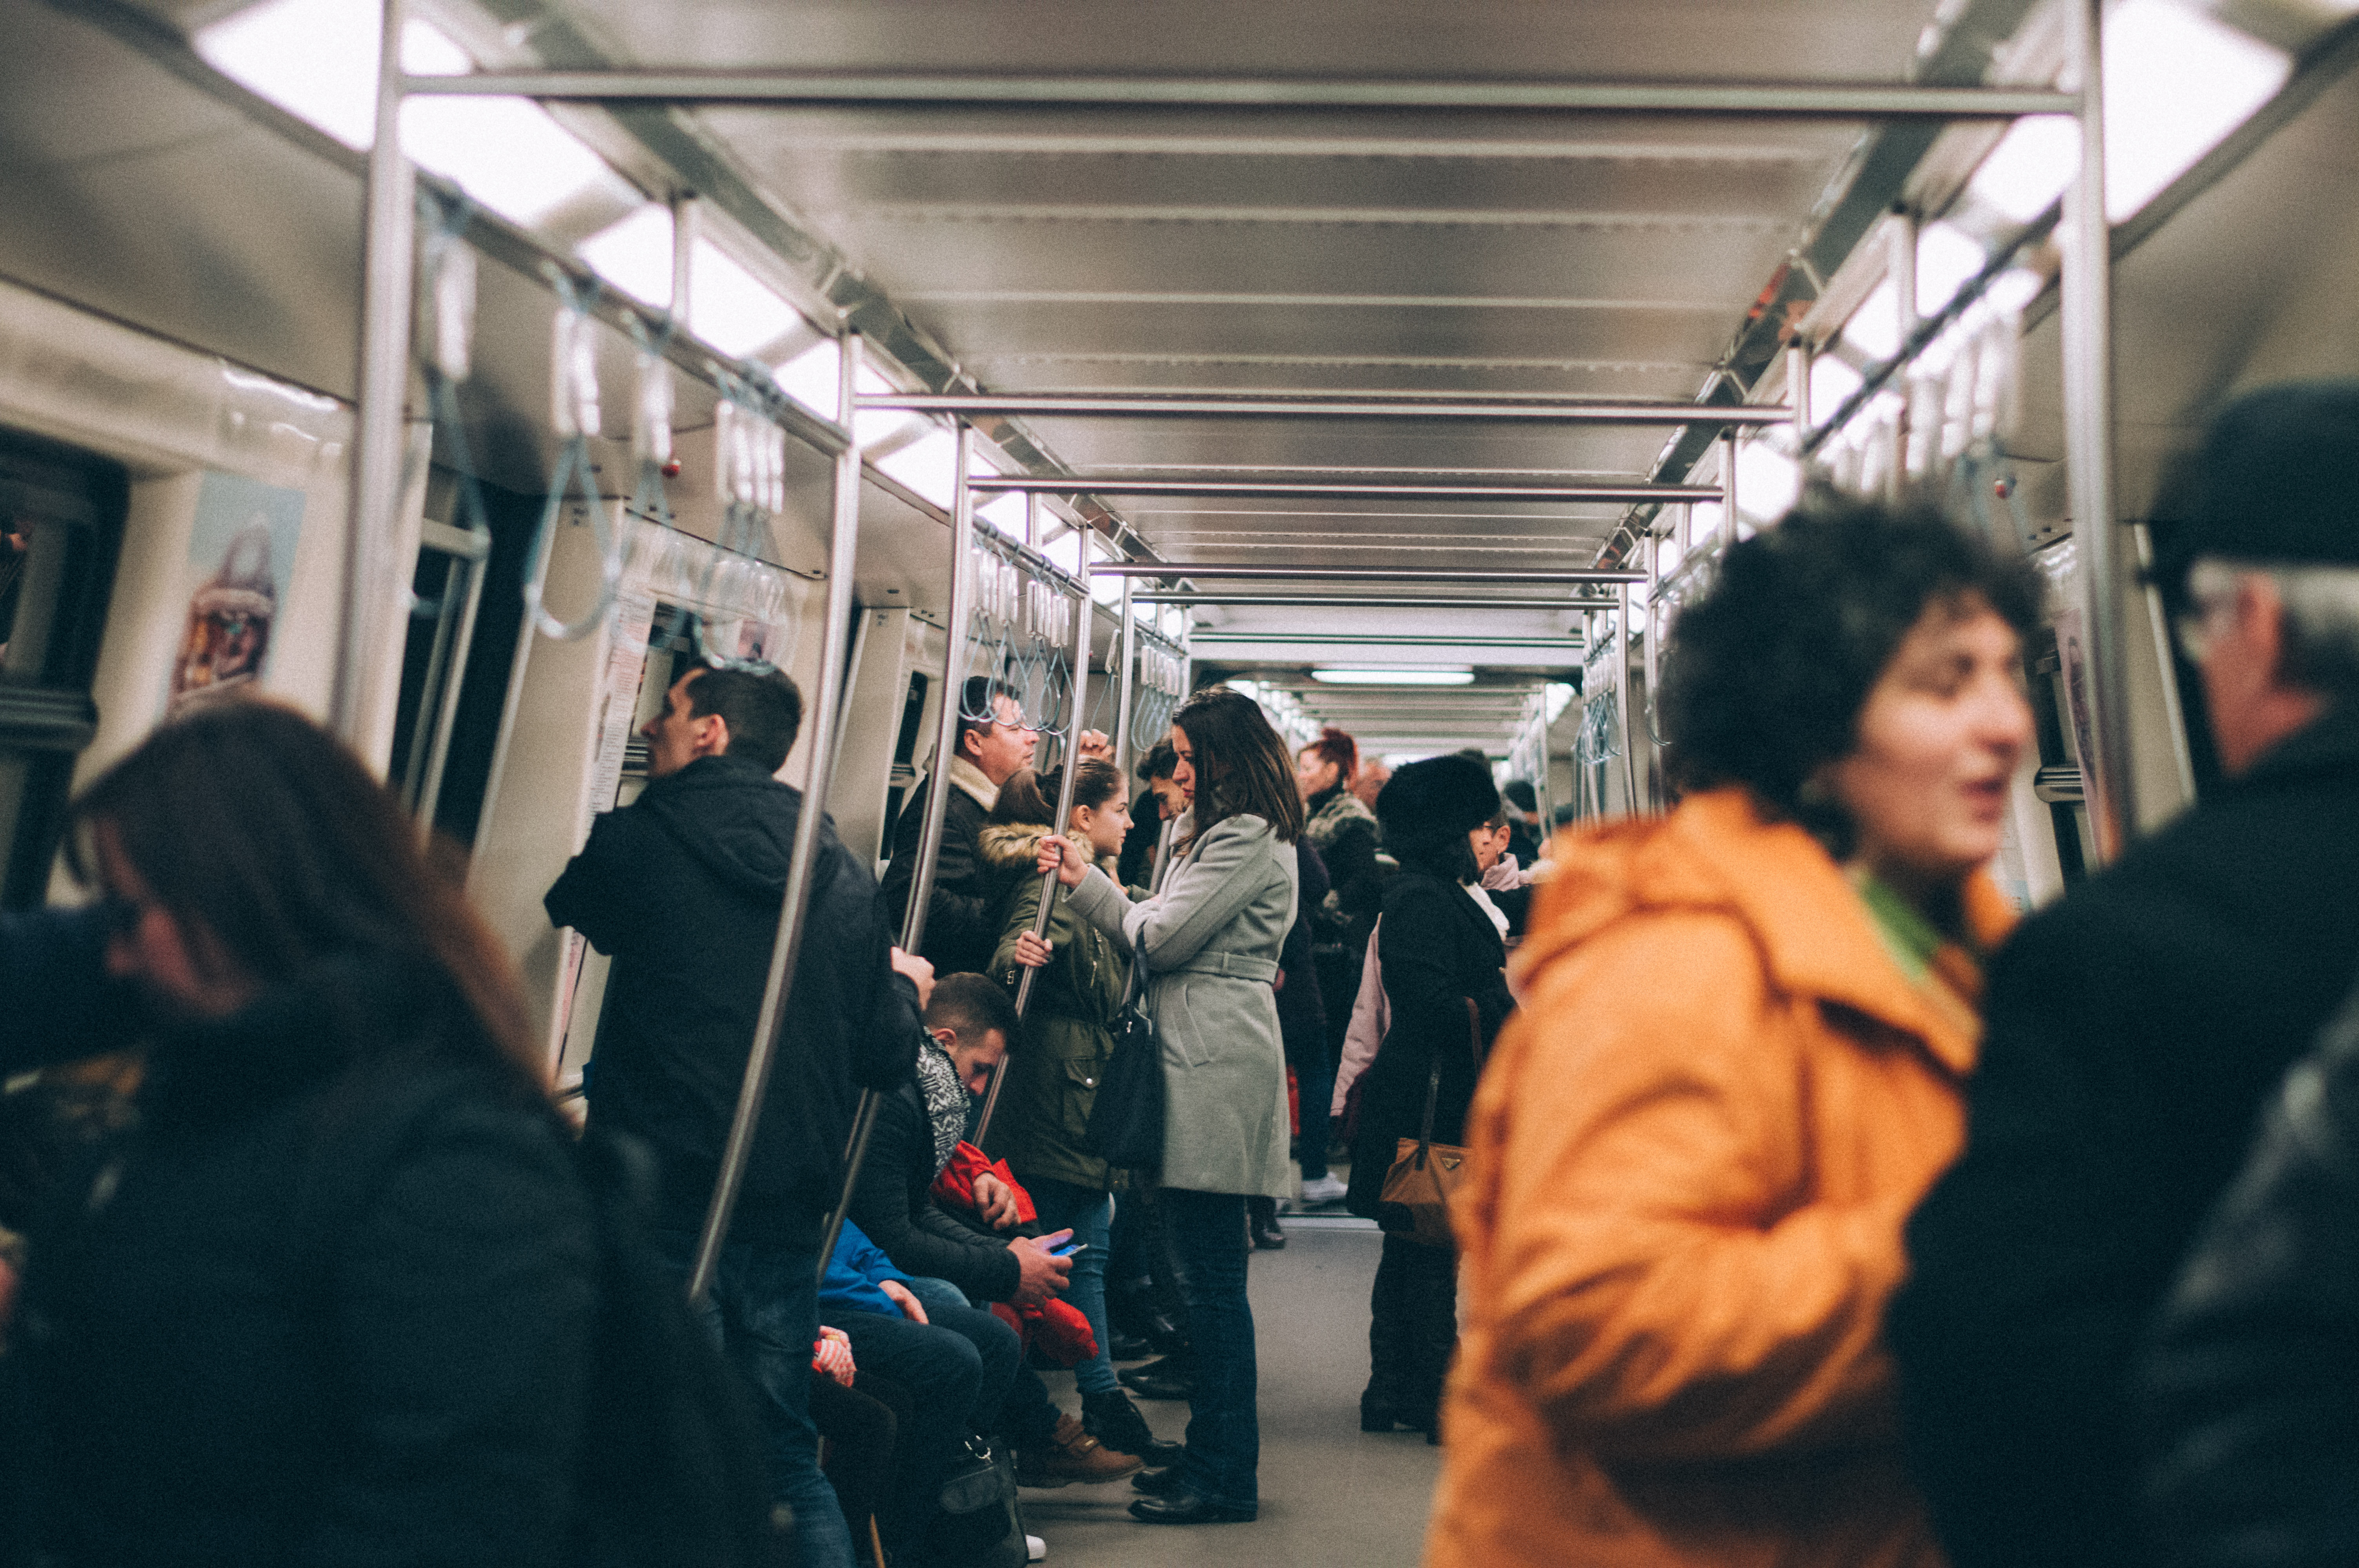
street, train, crowd, transport, vehicle, public transport, infrastructure, passenger, rapid transit